Fred F. French

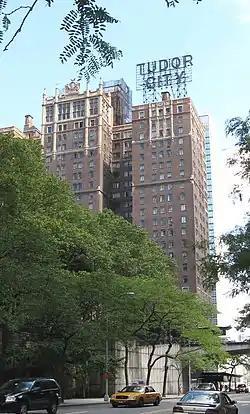
Tudor City

French built Tudor City, a housing development on Manhattan's East Side, for the rising middle class in the 1920s. Early the following decade, he also developed Knickerbocker Village, middle-class housing on the Lower East Side between the Brooklyn Bridge and the Manhattan Bridge. His original intention for the project was to build housing for "junior Wall Street executives". Knickerbocker Village was important in the history of landlord–tenant law. When the tenants were to take possession of their apartments, they found conditions to be unlivable. The tenants formed the Knickerbocker Village Tenants Association and started a strike, withholding their rent checks until their grievances were dealt with. The conflict that arose from the tenants' dissatisfaction led to New York City's rent control laws.